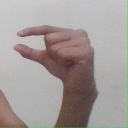
अक्षर: ग